Danger! 50,000 Volts!

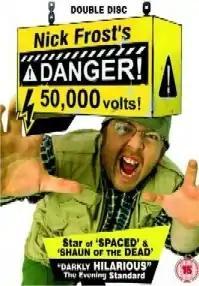
DVD cover for the series

Danger! 50,000 Volts! was a 2002 British television programme written and presented by Nick Frost, which presented viewers with various life-threatening scenarios and suggested ways out of these situations.